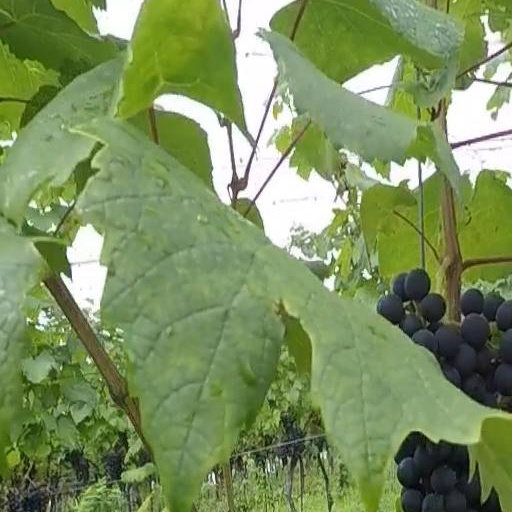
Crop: grape